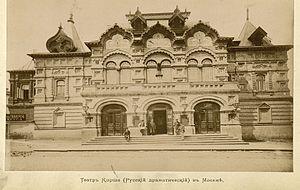
Le Théâtre Korch, appelé aussi Théâtre russe dramatique, est un ancien théâtre moscovite qui a existé de 1882 à 1933. Son emplacement actuel est occupé par le Théâtre des Nations.